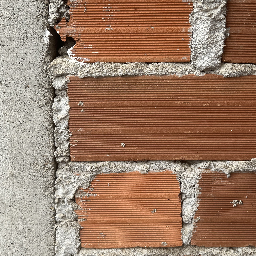
Material: Brick